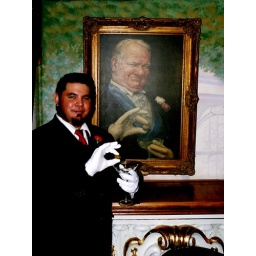
&amp;quot;I don't drink water cause fish fuck in it&amp;quot;